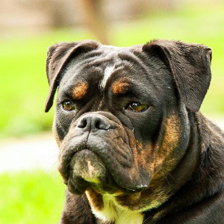
Label: animals